University of Media, Arts and Communication

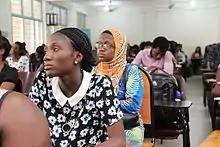
Participants of a Wikipedia presentation at GIJ in 2017

The University of Media, Arts and Communication- Institute of Journalism (UniMAC-IJ), formerly the Ghana Institute of Journalism (GIJ), is a public university in Ghana. The University is a merger of the erstwhile Ghana Institute of Journalism, the National Film and Television Institute, established and the Ghana Institute of Languages. The institute is accredited by the National Accreditation Board.